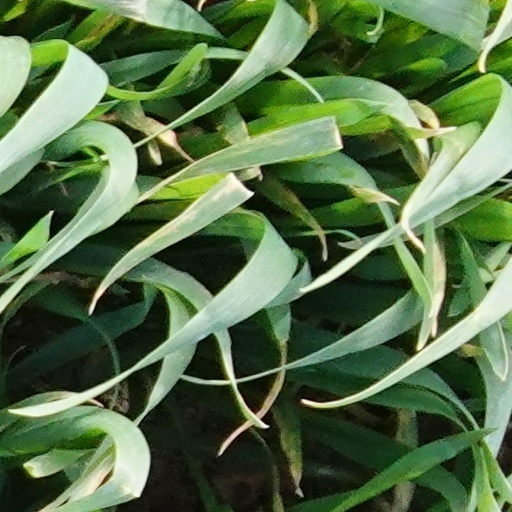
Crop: wheat